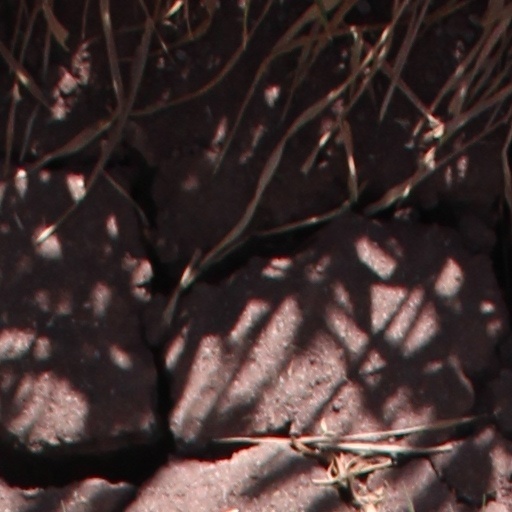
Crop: wheat